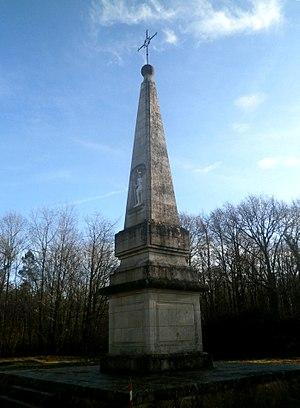
La pyramide de Saint-Hubert à Loché
Loché-sur-Indrois, nommée Loché jusqu'en 1897, est une commune française du département d'Indre-et-Loire, en région Centre-Val de Loire. Avec une superficie de 7 413 hectares, elle est la commune la plus étendue du département depuis qu'elle a absorbé la commune voisine d'Aubigny en 1823. Sa population n'est pourtant en 2017 que de 557 habitants, valeur sensiblement stabilisée depuis une dizaine d'années, alors qu'elle était forte de plus de 1 200 habitants jusque dans les années 1950. Son économie reste très largement orientée vers l'agriculture où l'élevage tient une part non négligeable, même si une petite industrie d'une trentaine de salariés est implantée sur son territoire.